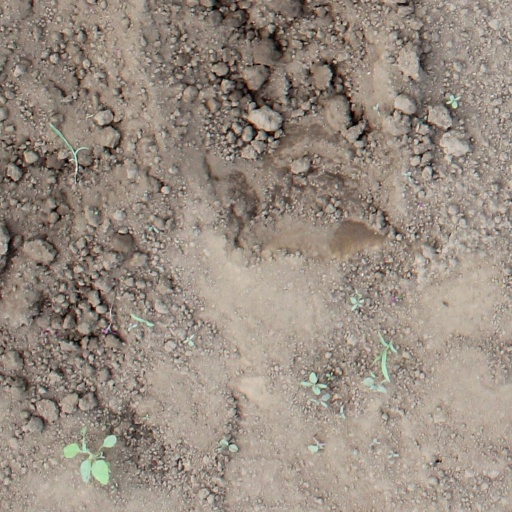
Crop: soybean